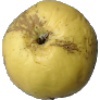
Label: Apple Golden 1